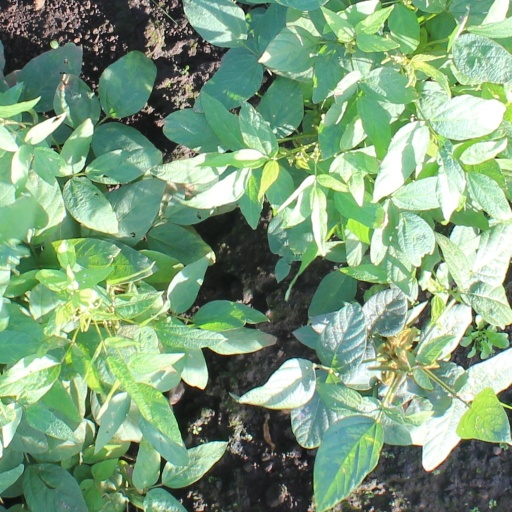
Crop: soybean